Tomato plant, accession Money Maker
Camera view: horizontal (90 deg, fisheye); turntable rotation: 210 degrees
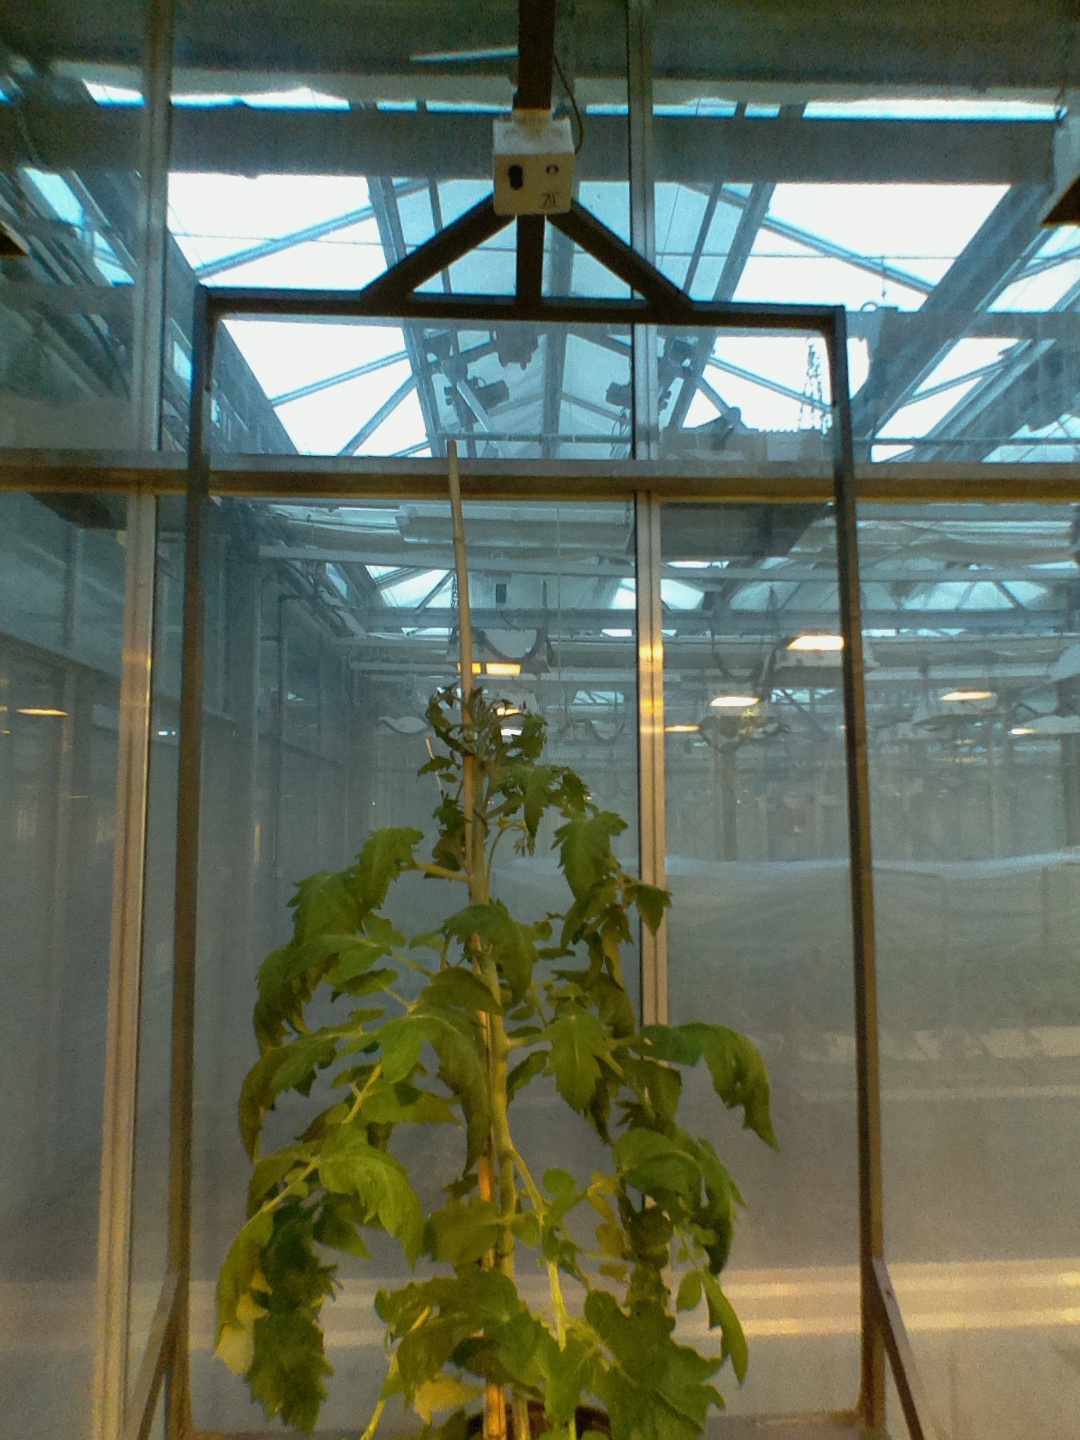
BBCH growth stage 70: Fruits at the main stem or branches visibles